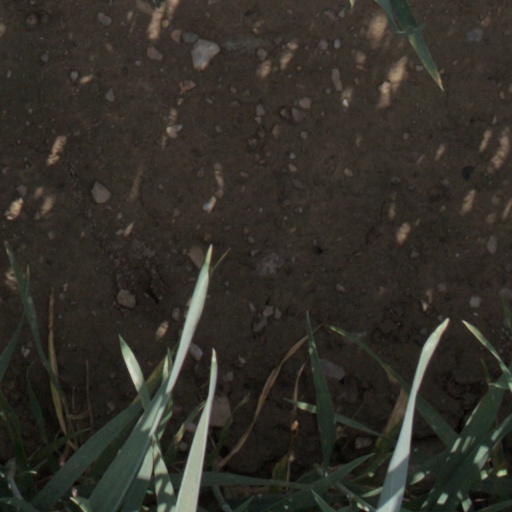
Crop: wheat